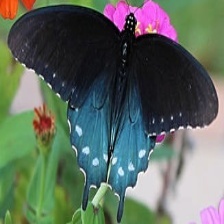
Species: PIPEVINE SWALLOW